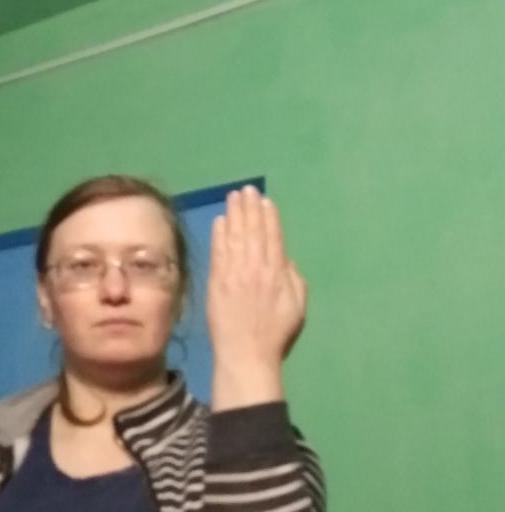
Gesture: stop_inverted